Sky position (RA, Dec in degrees): 201.648, 13.349
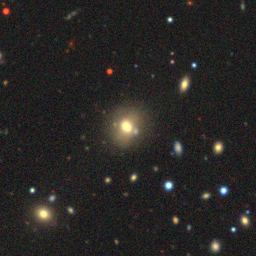
Galaxy morphology: Merging Galaxies